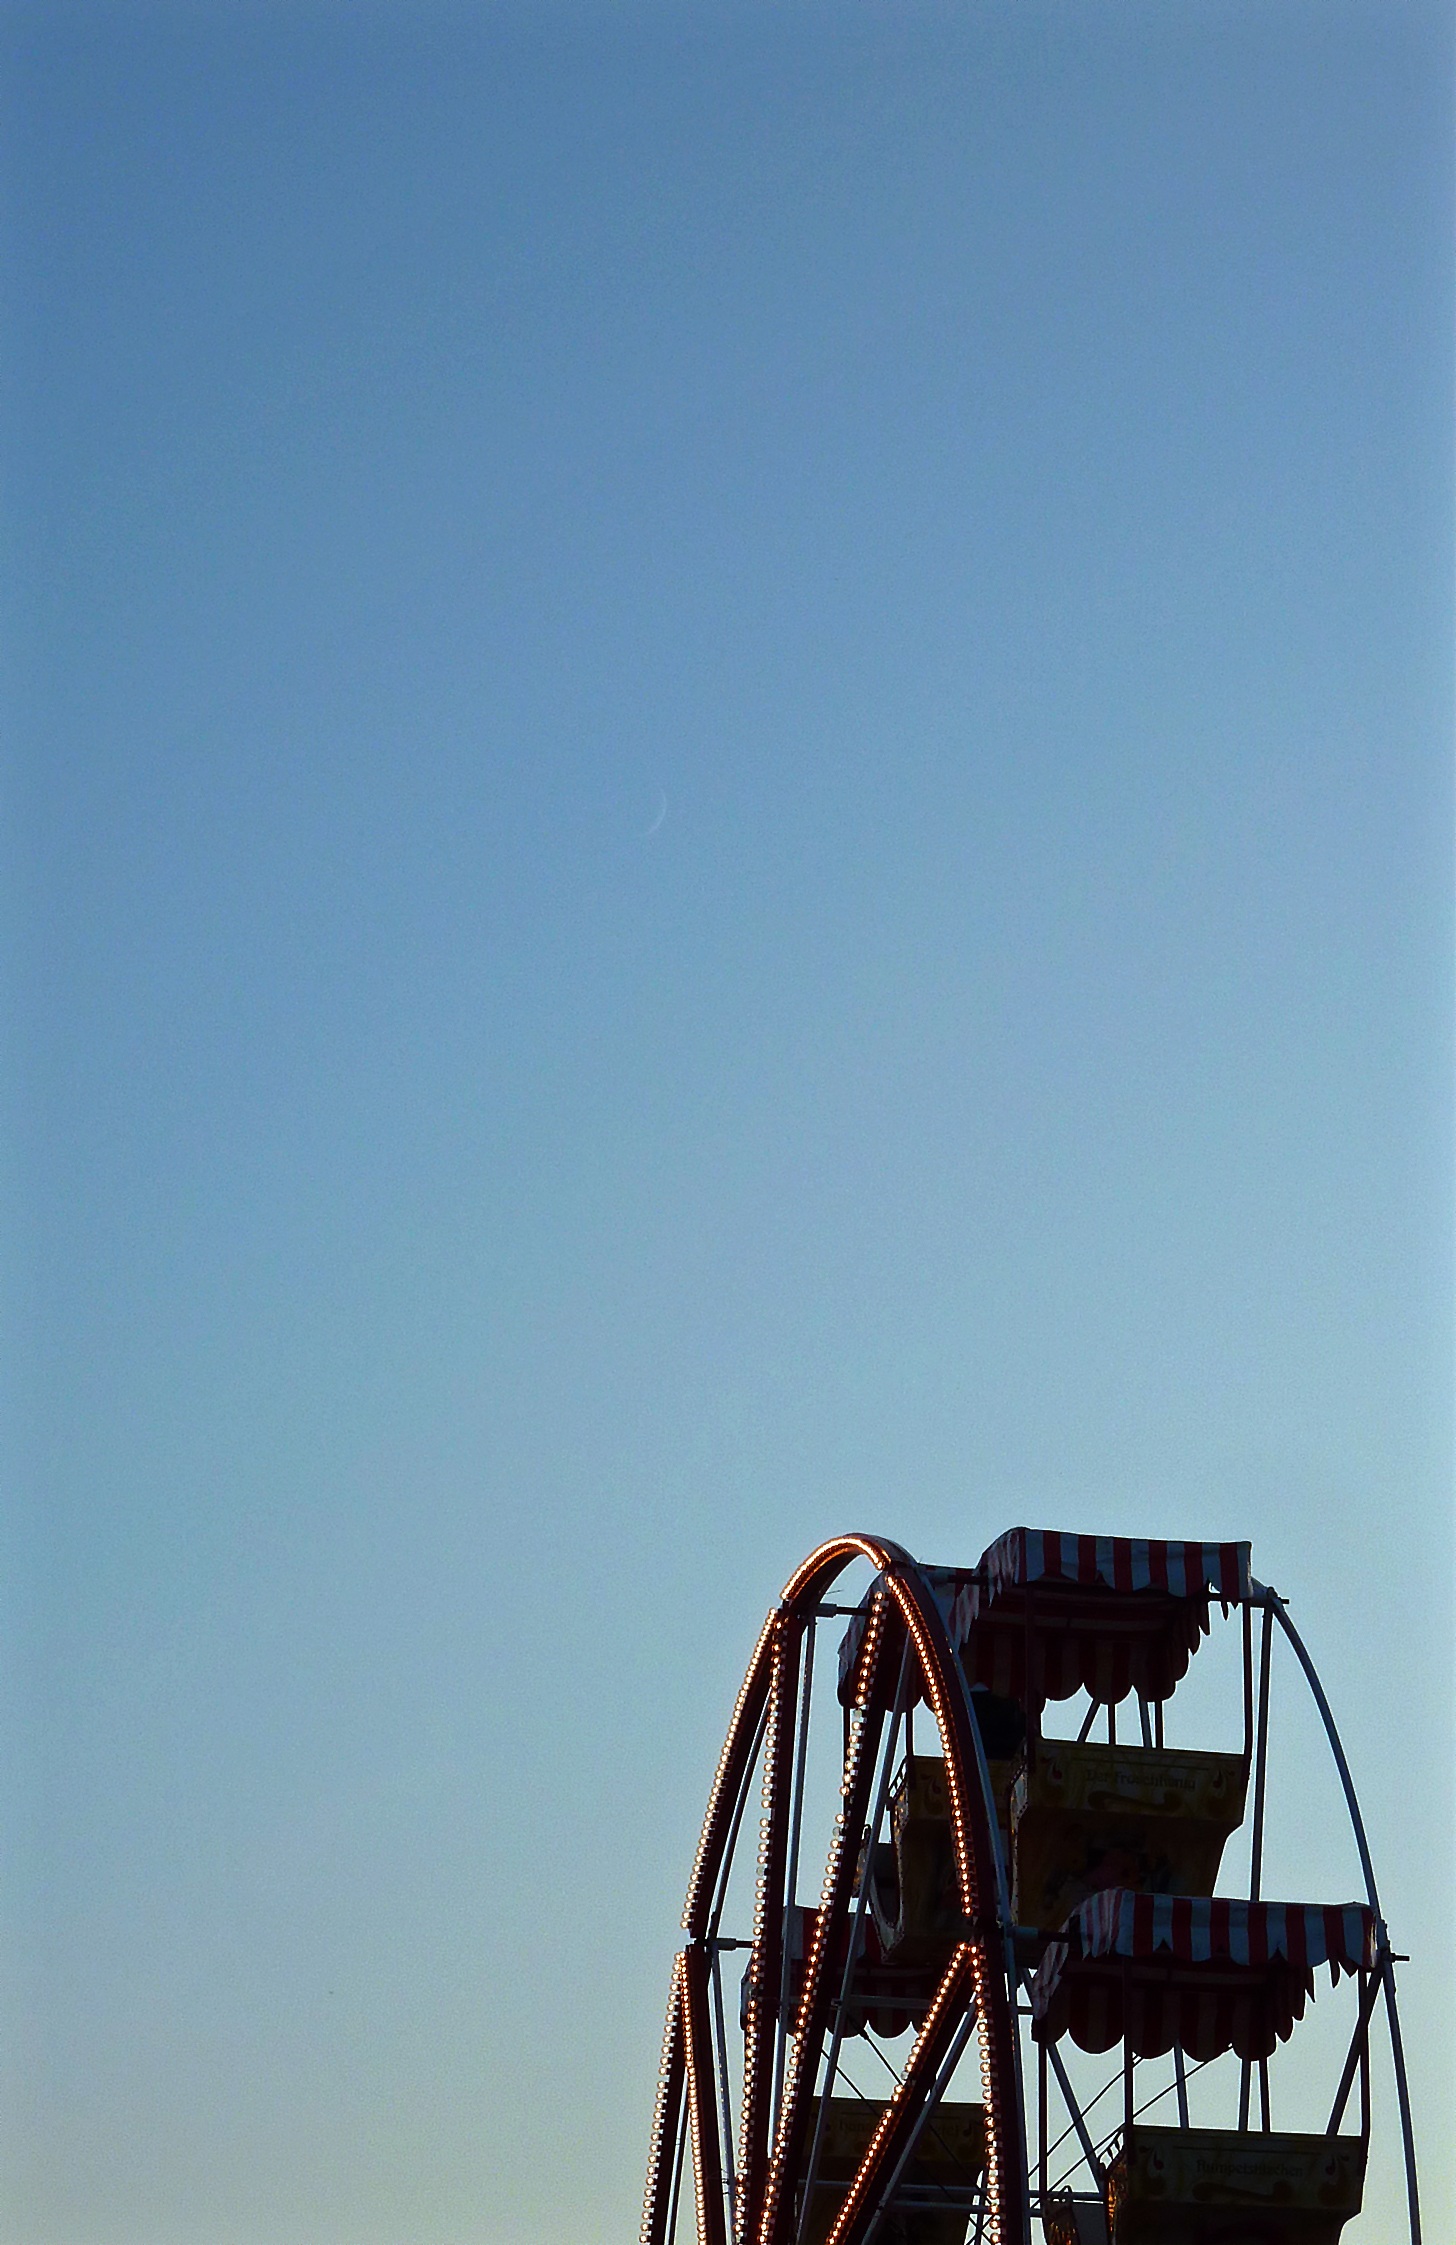
sky, vehicle, amusement park, horse, park, ride, carousel, leisure, lighting, roller coaster, fairground, advent, lights, fun, gondola, christmas market, fair, entertainment, folk festival, year market, amusement ride, kinderkarusell, atmosphere of earth